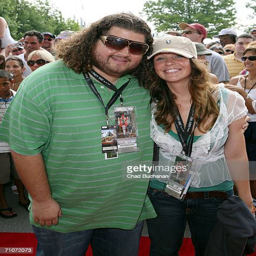
actor and person attend day